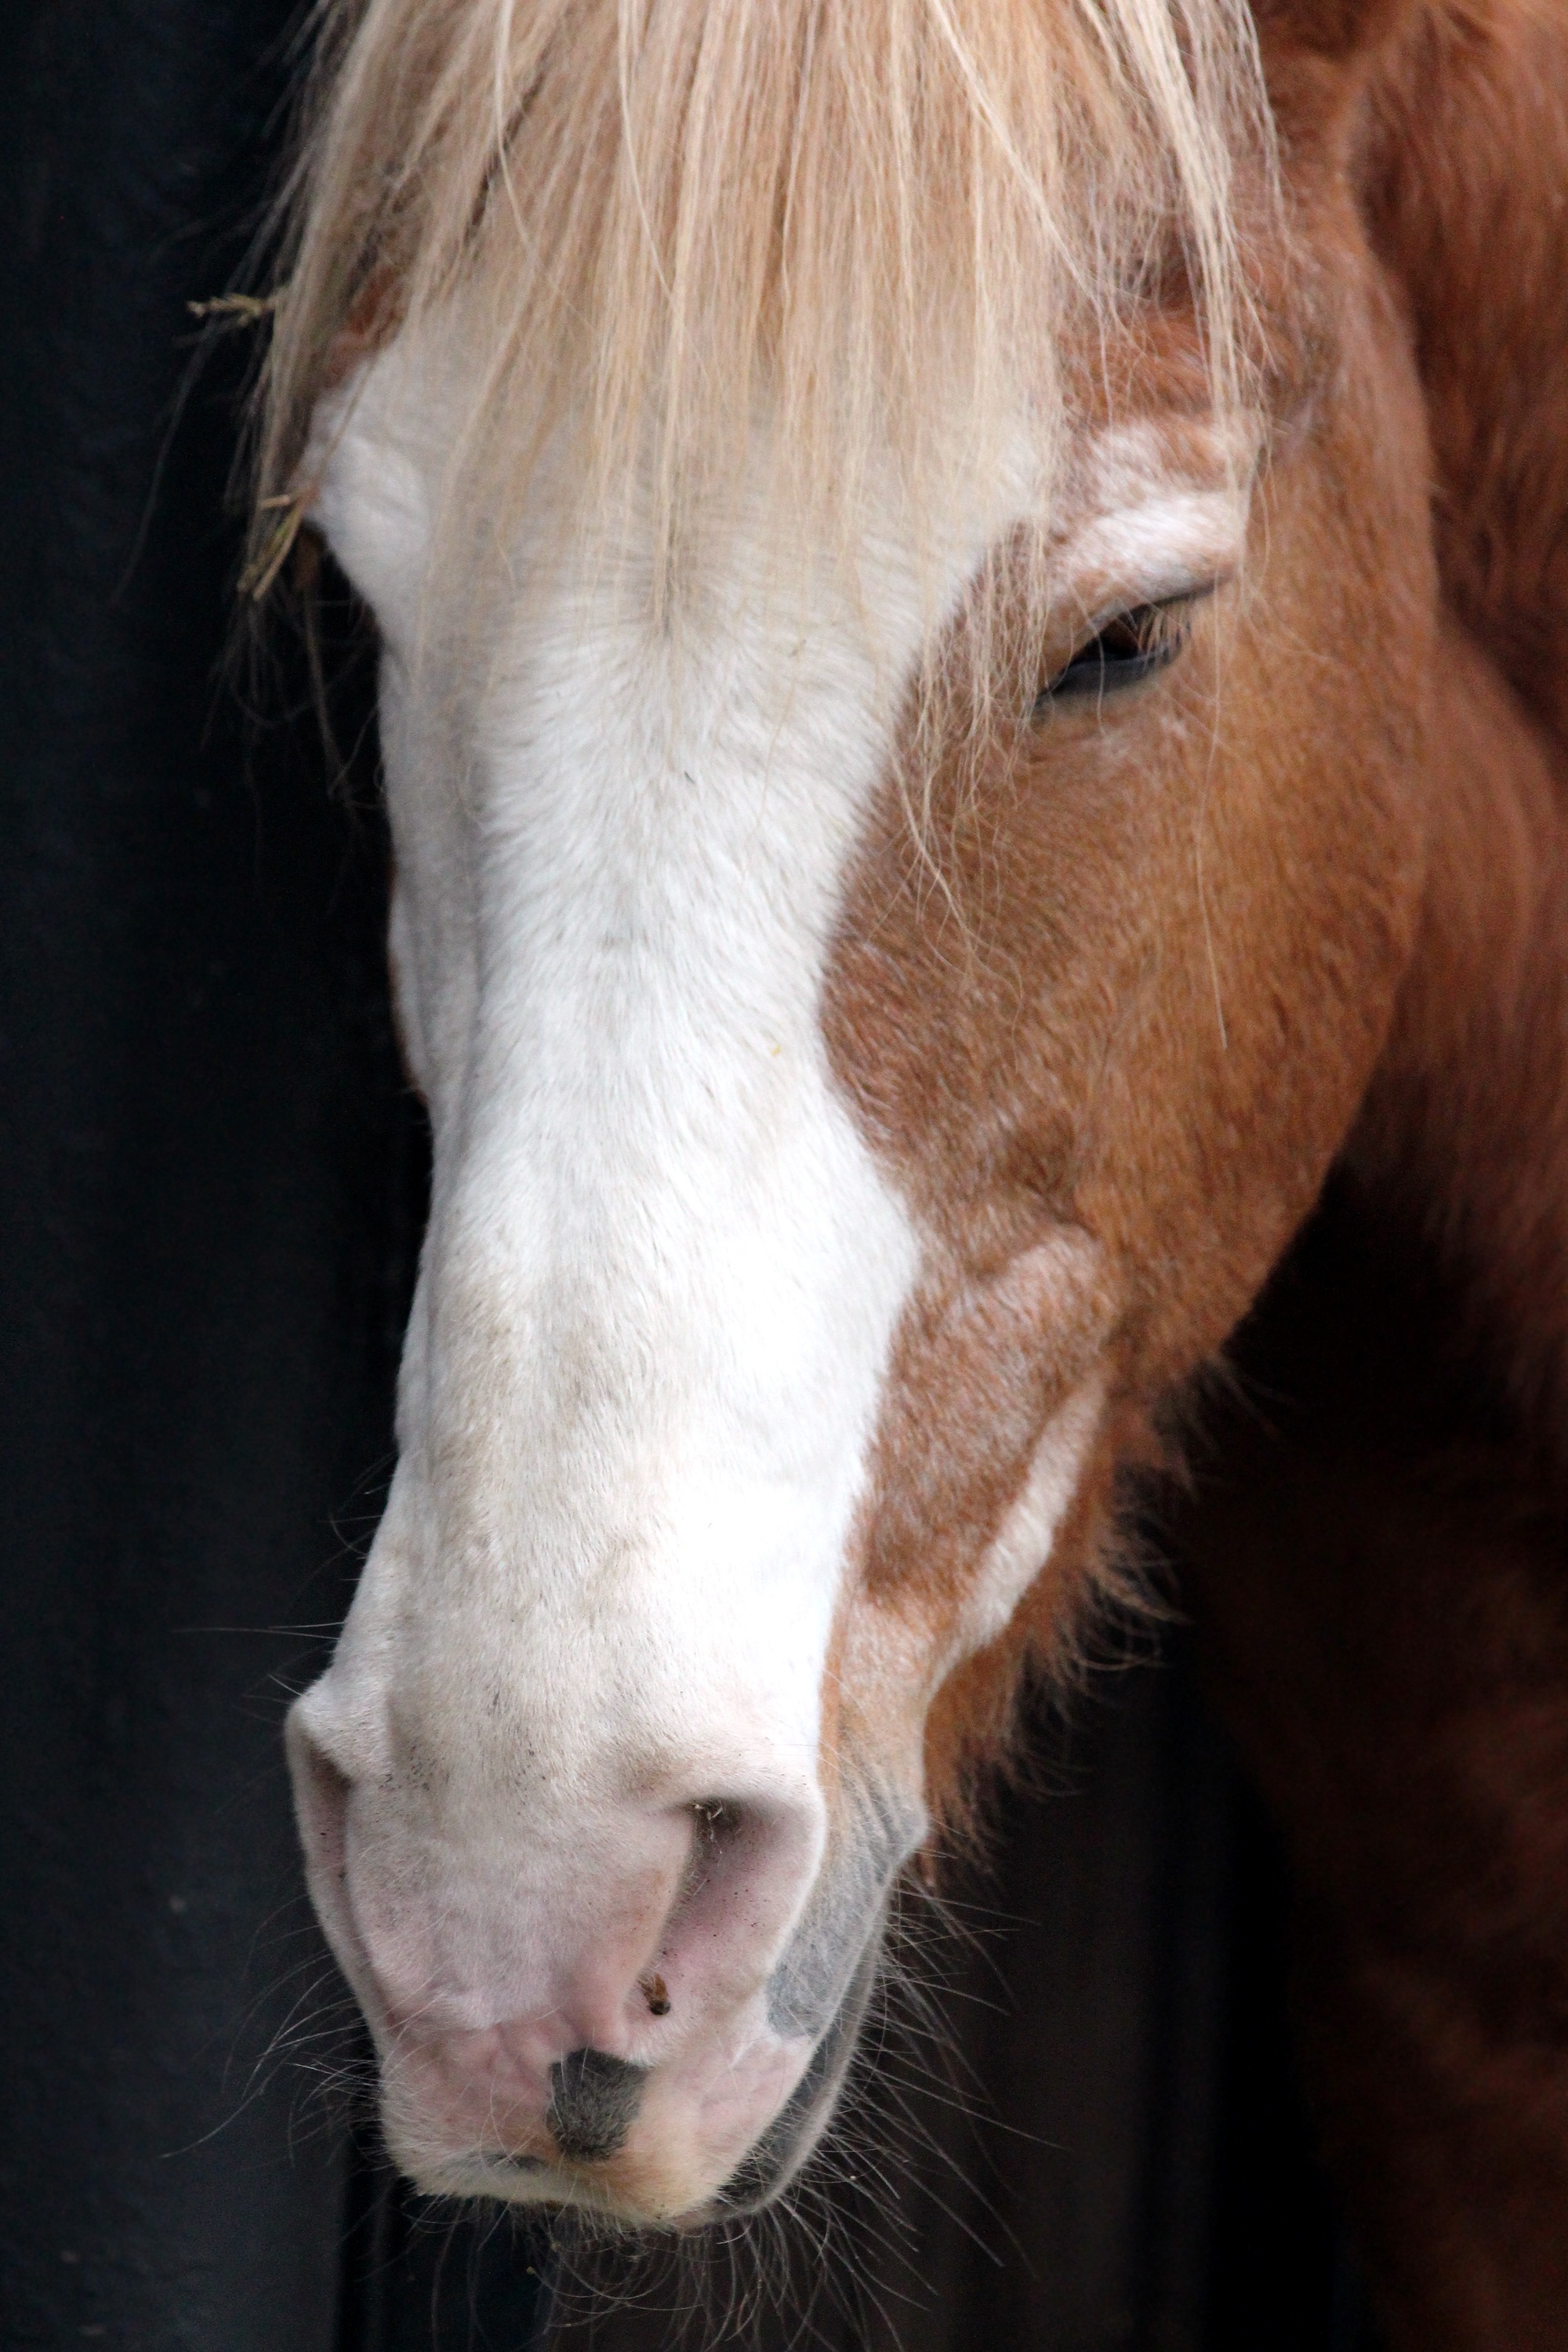
horse, mammal, vertebrate, mane, nose, stallion, horse like mammal, close up, mare, mustang horse, head, foal, colt, bridle